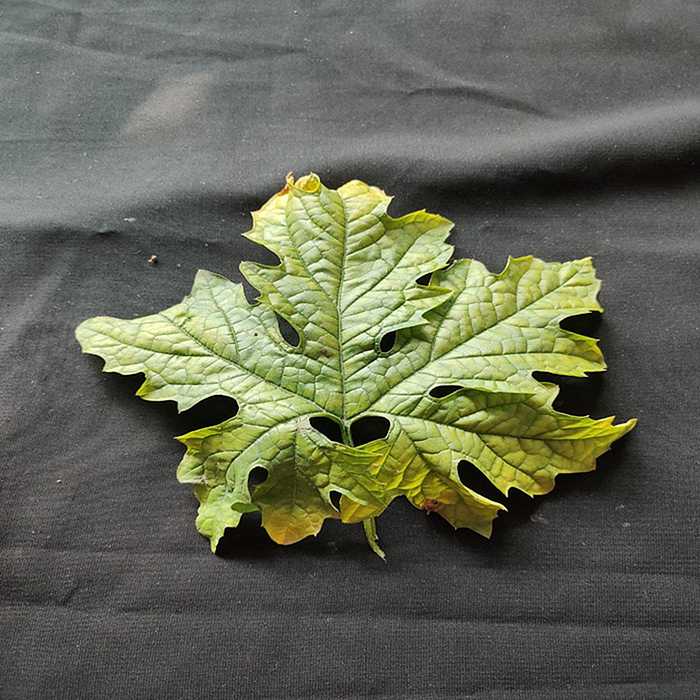
Plant: Bitter Gourd
Label: Mosaic virus